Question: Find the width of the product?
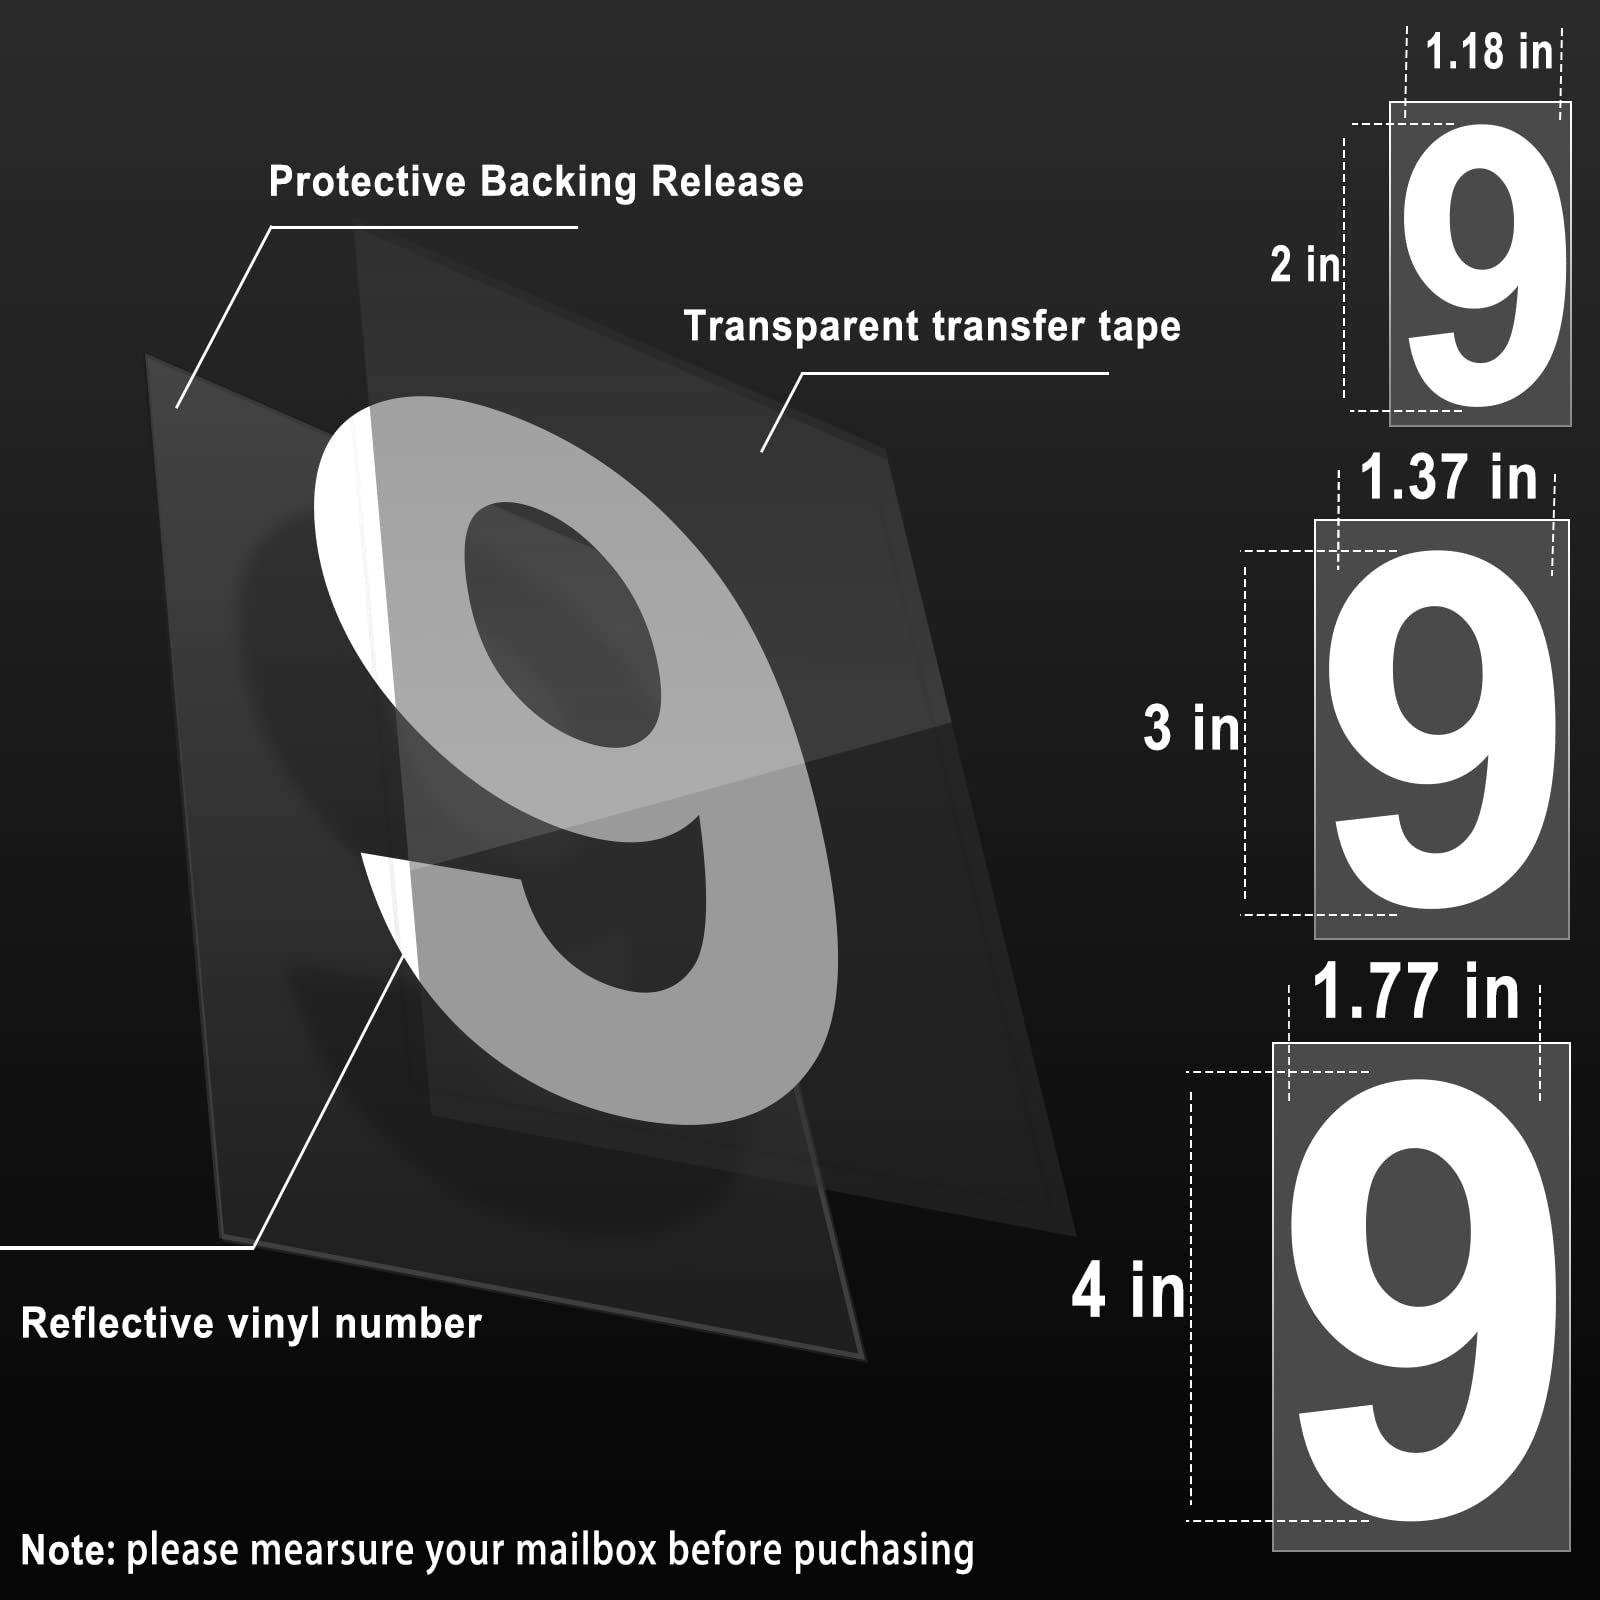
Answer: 1.77 inch